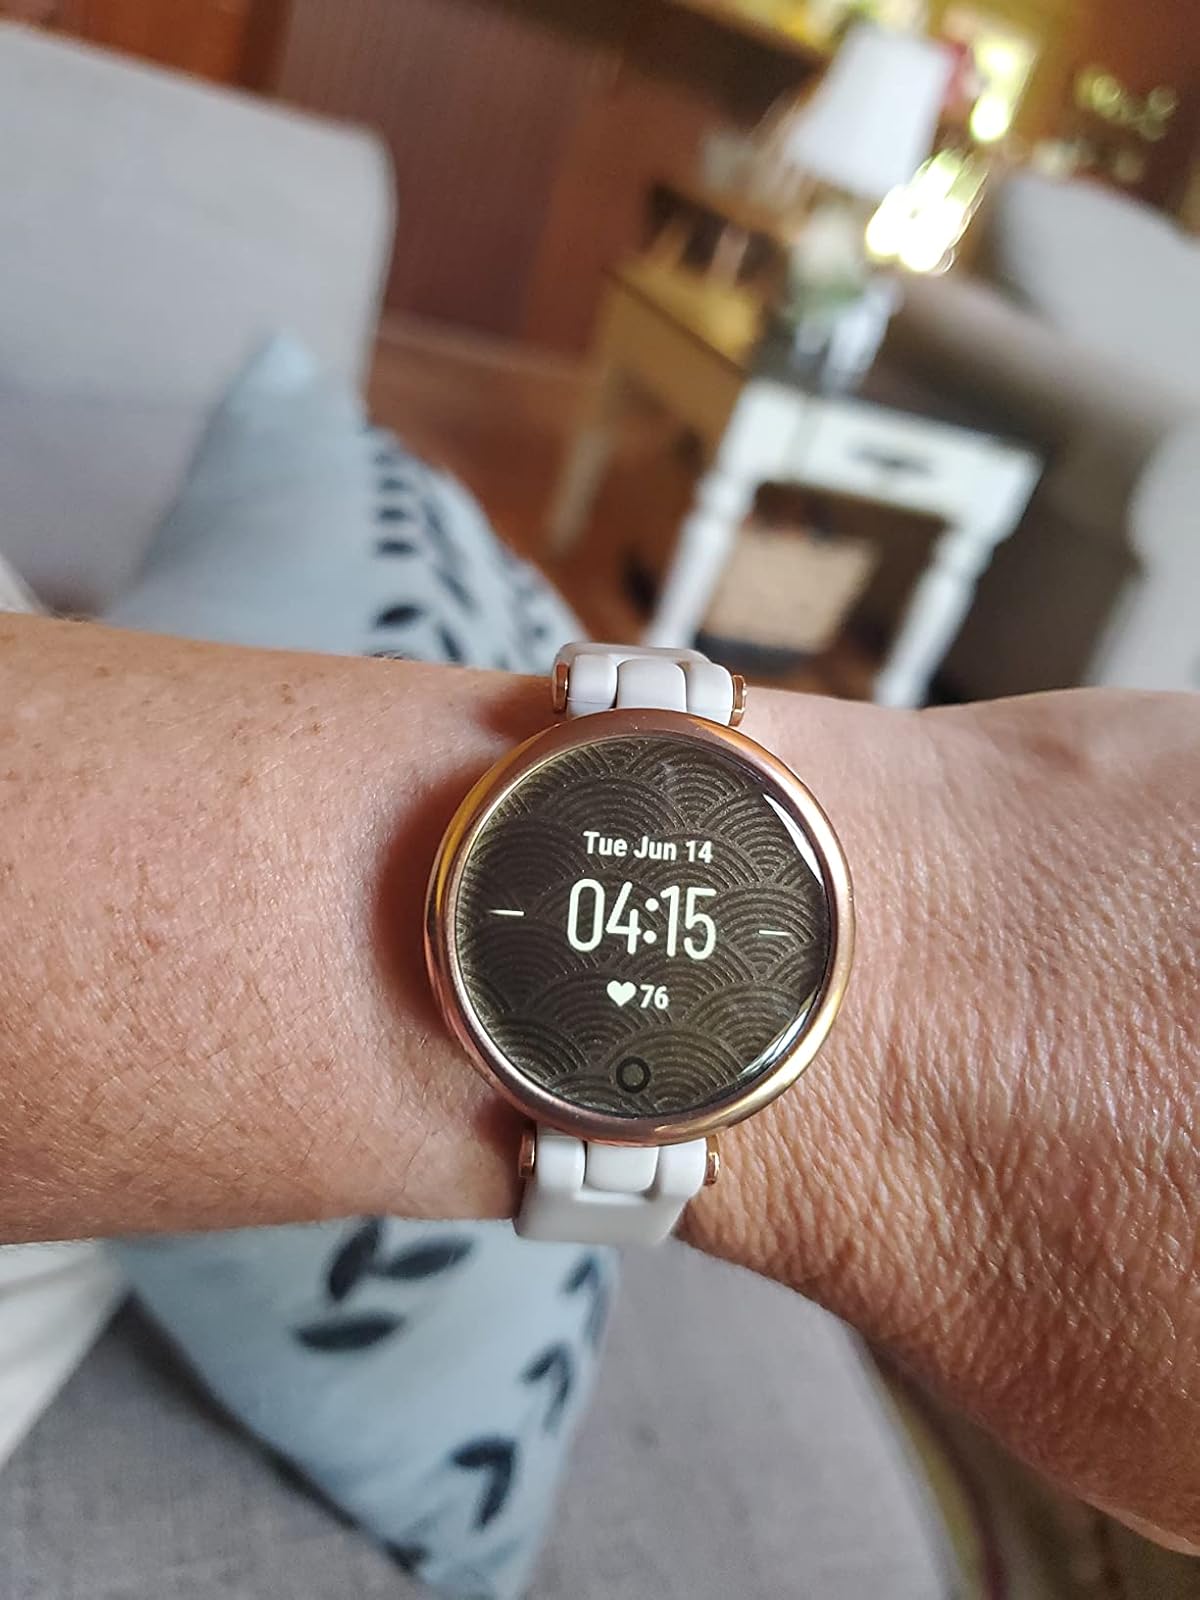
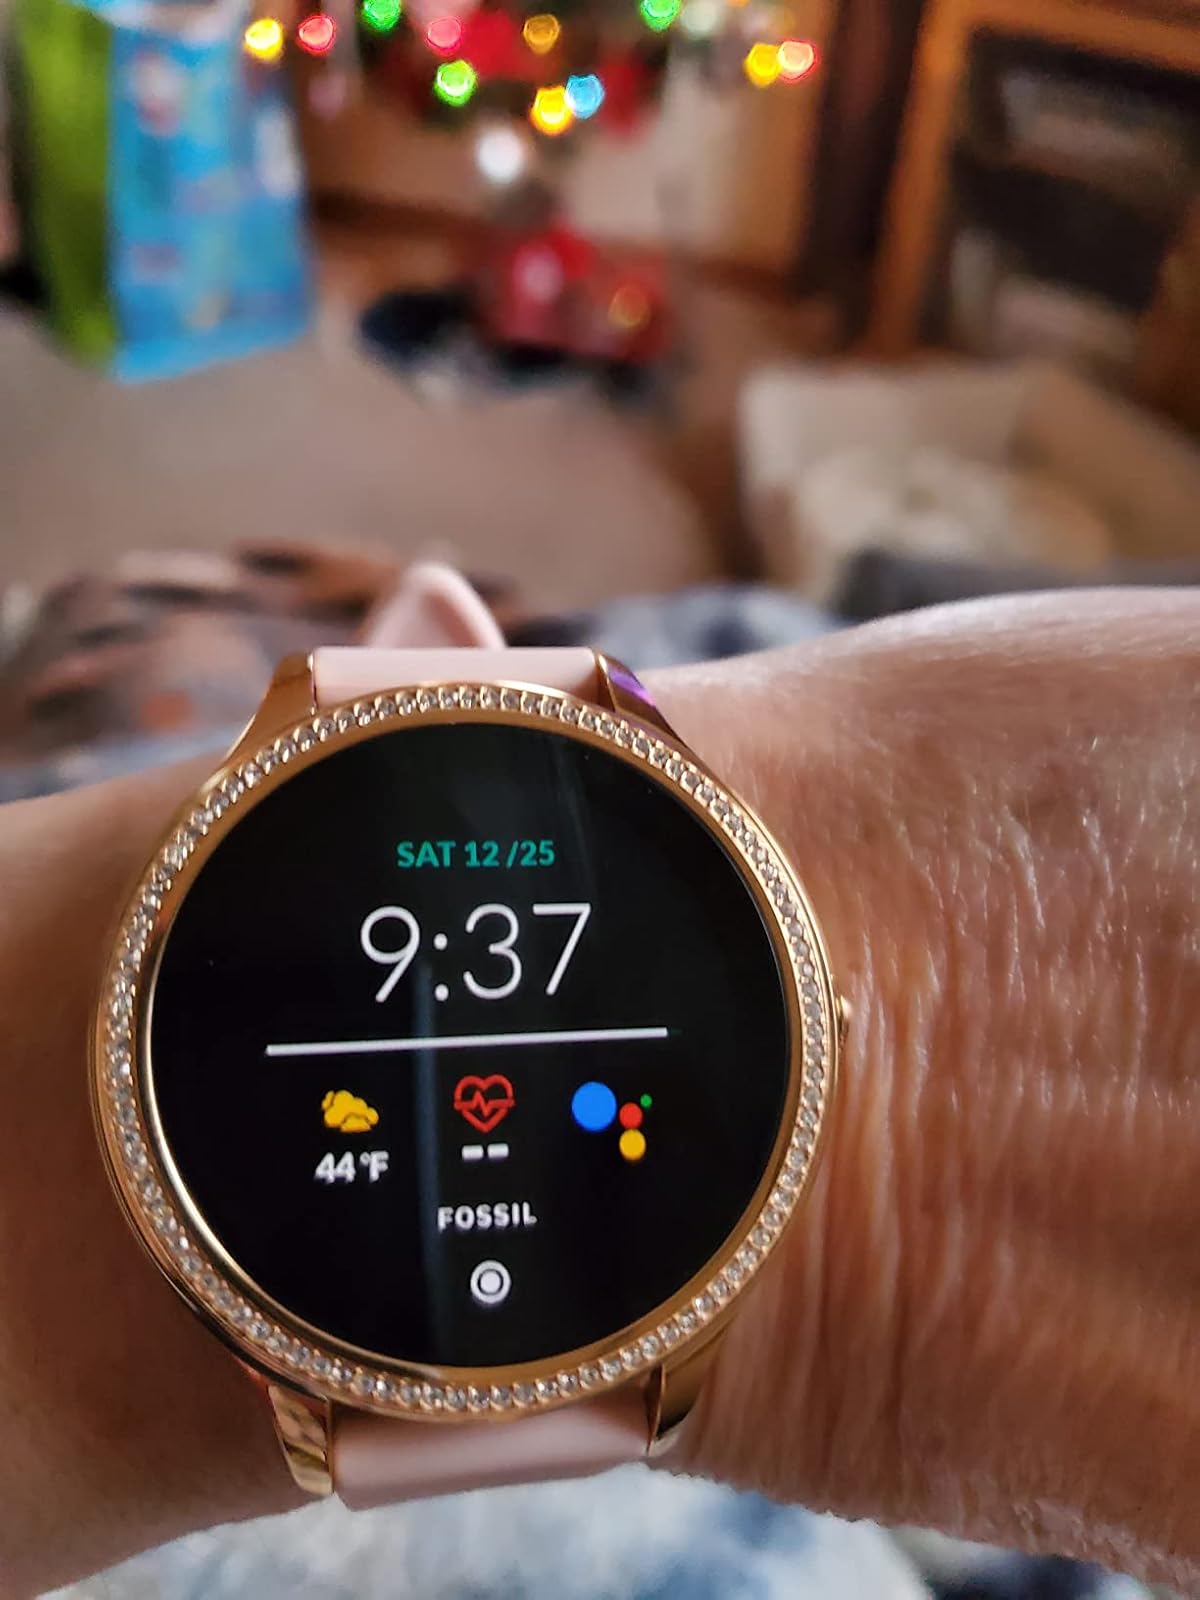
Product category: smartwatch
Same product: no